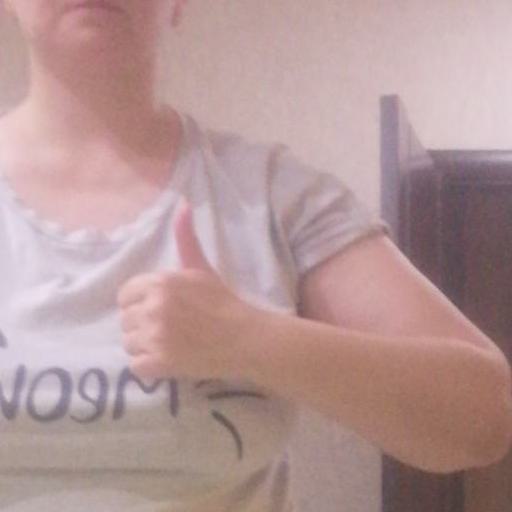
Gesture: like